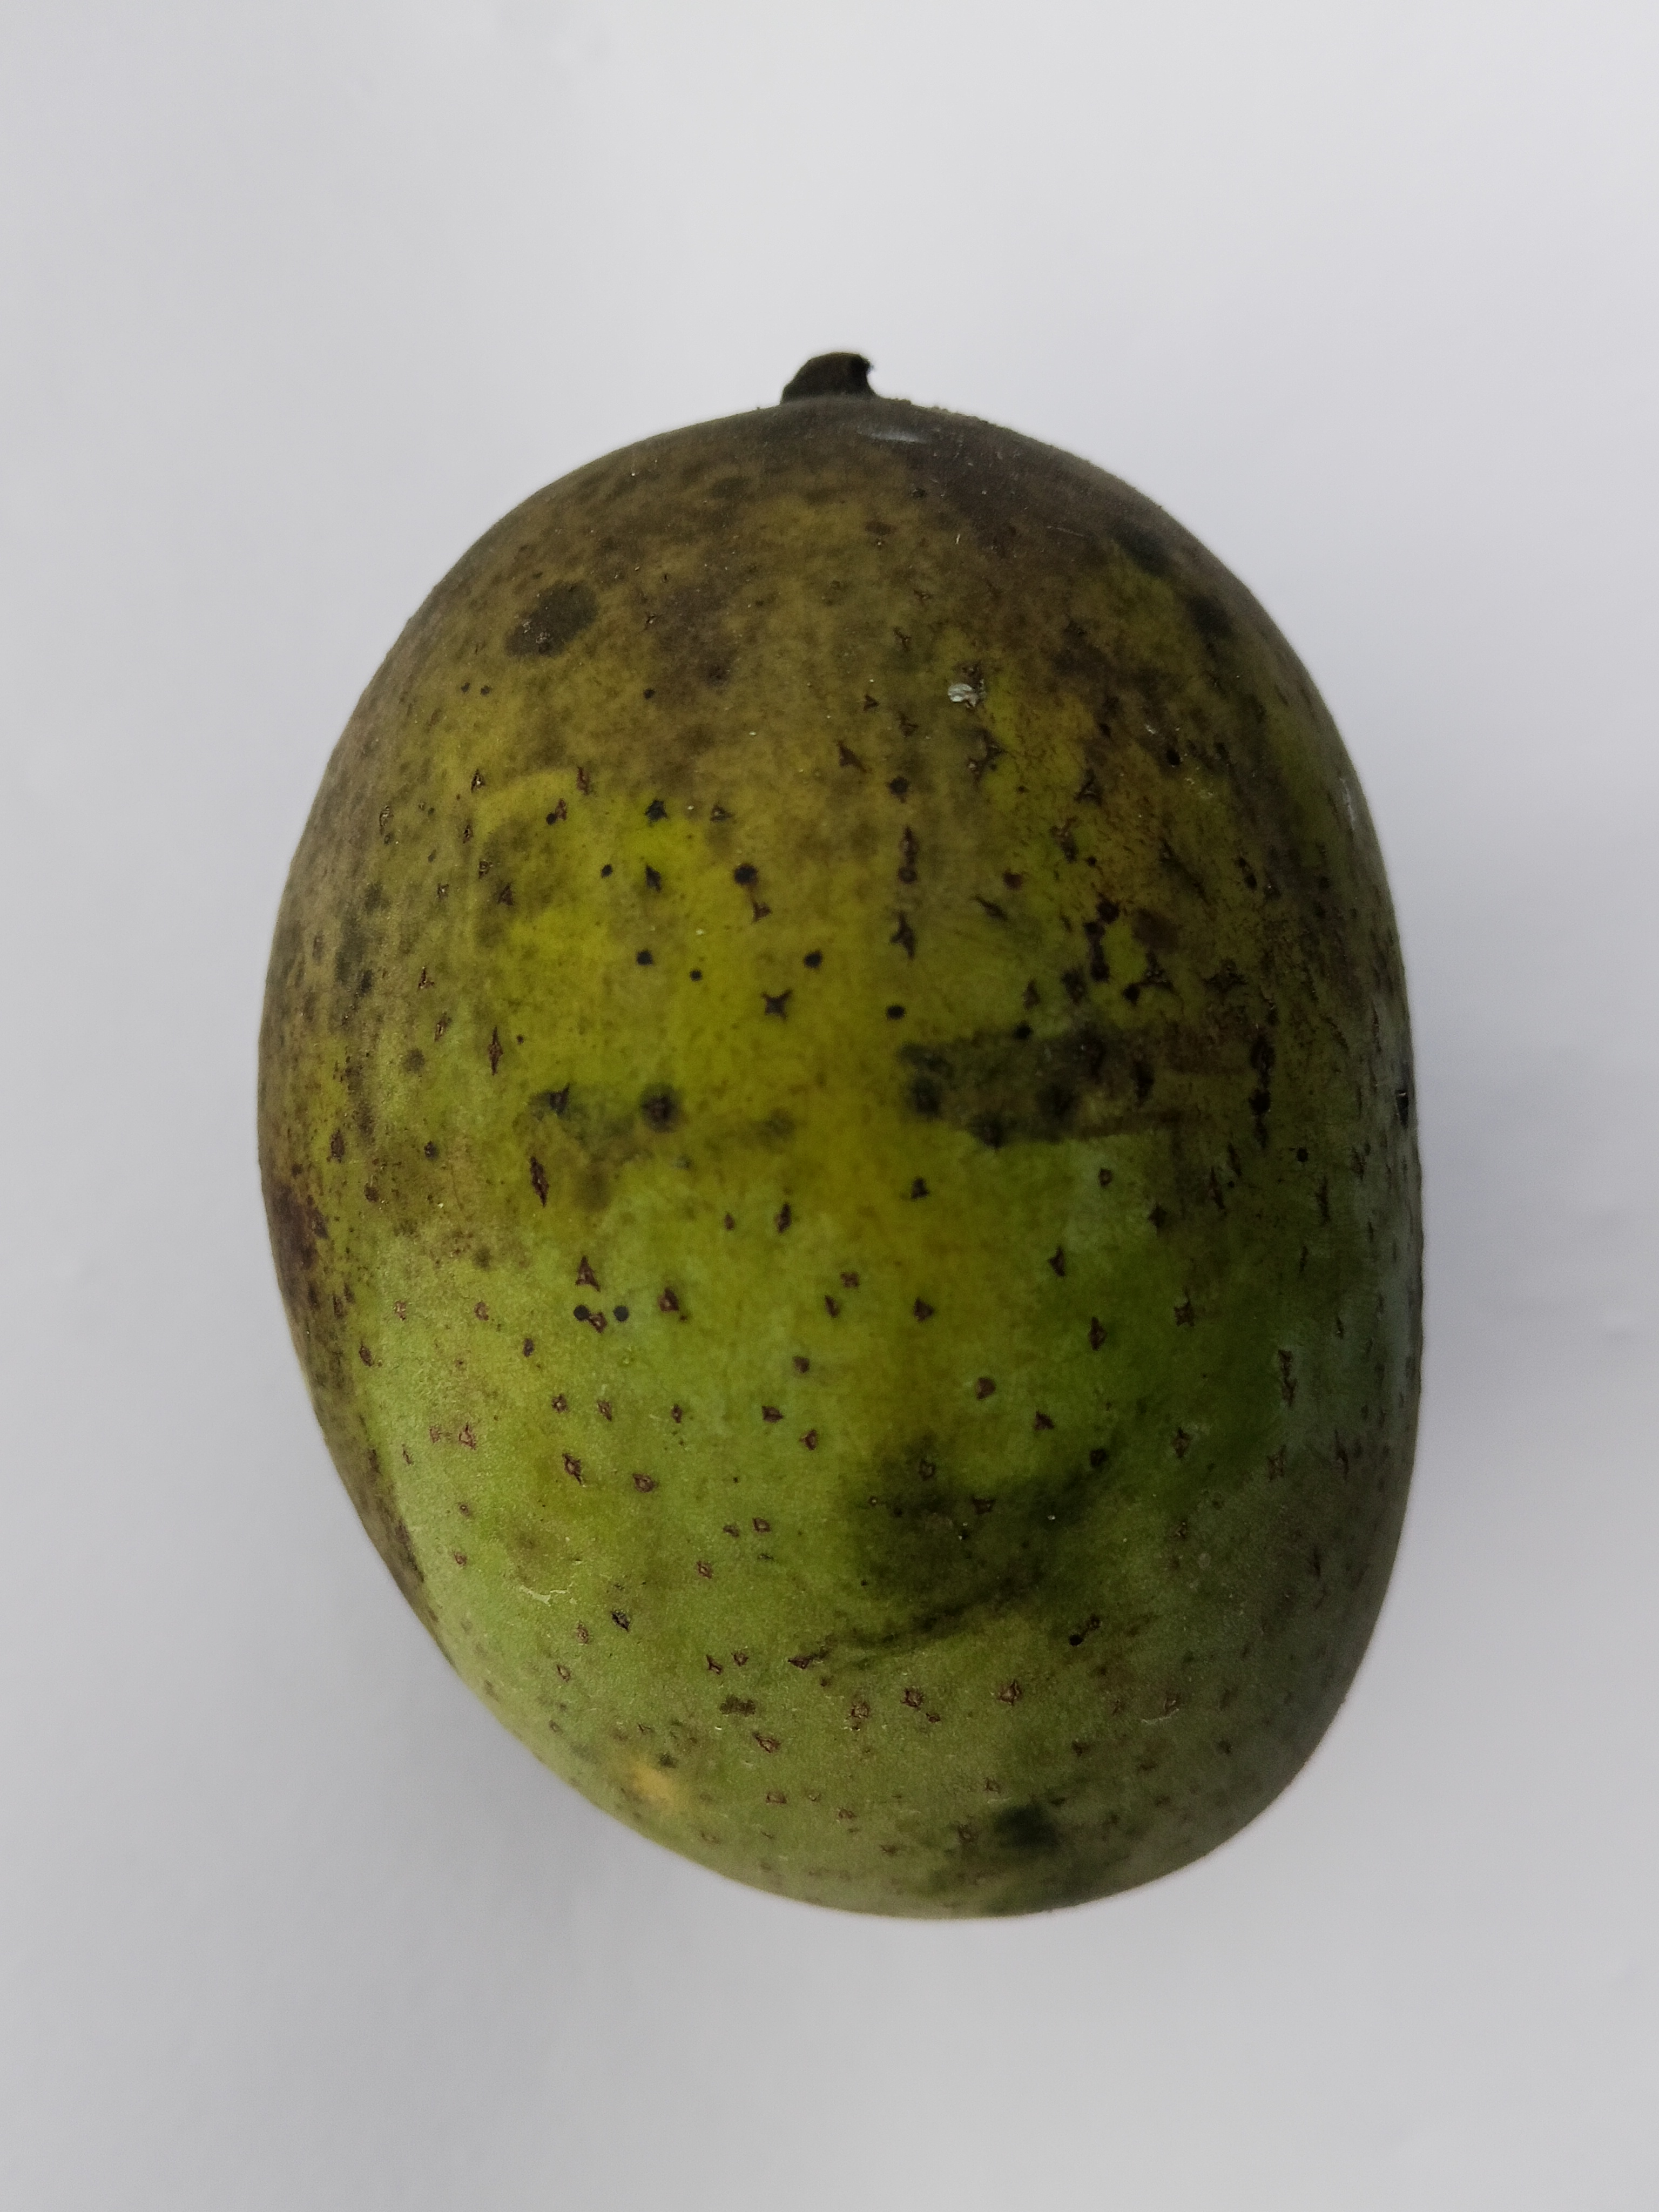
Mango variety: Langra